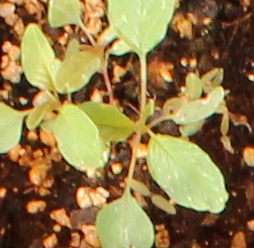
Label: Palmer Amaranth